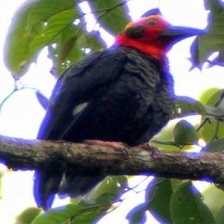
Species: BORNEAN BRISTLEHEAD
Scientific name: PITYRIASIS GYMNOCEPHALA